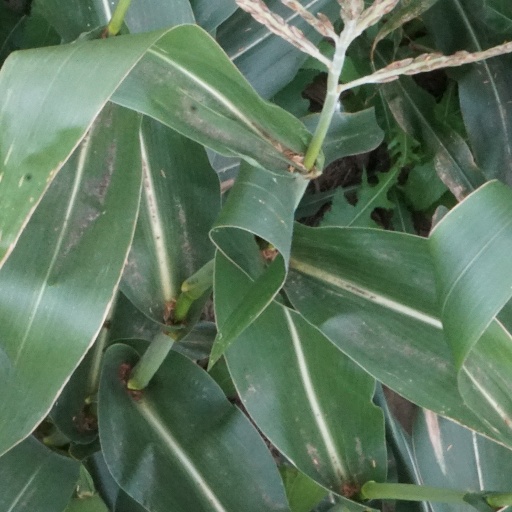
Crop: maize; corn